Italian War of 1542–1546

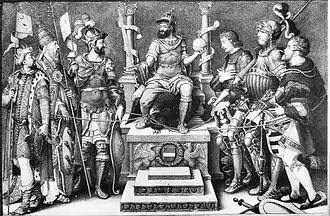
Charles V enthroned over his defeated enemies (Giulio Clovio, mid-16th century). From left, the figures represent Suleiman the Magnificent, Pope Clement VII, Francis I, the Duke of Cleves, the Duke of Saxony and the Landgrave of Hesse.

By September 1545, the war was a virtual stalemate; both sides, running low on funds and troops, unsuccessfully sought help from the German Protestants. Henry, Francis, and Charles attempted extensive diplomatic maneuvering to break the deadlock; but none of the three trusted the others, and this had little practical effect. In January 1546, Henry sent the Earl of Hertford to Calais, apparently preparing for an offensive; but one failed to materialize.